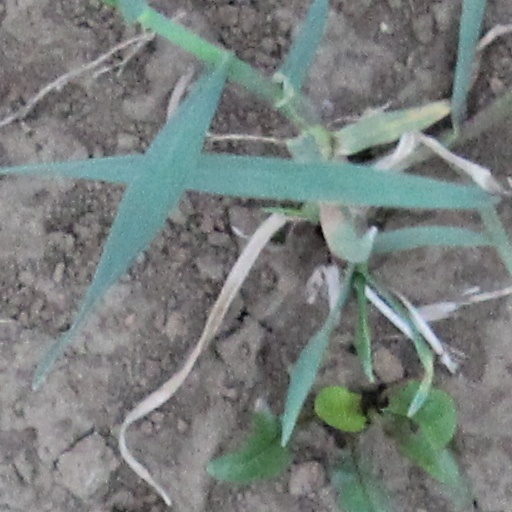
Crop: wheat